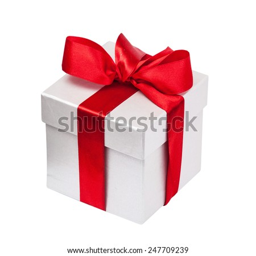
gift box with a red bow isolated on the white